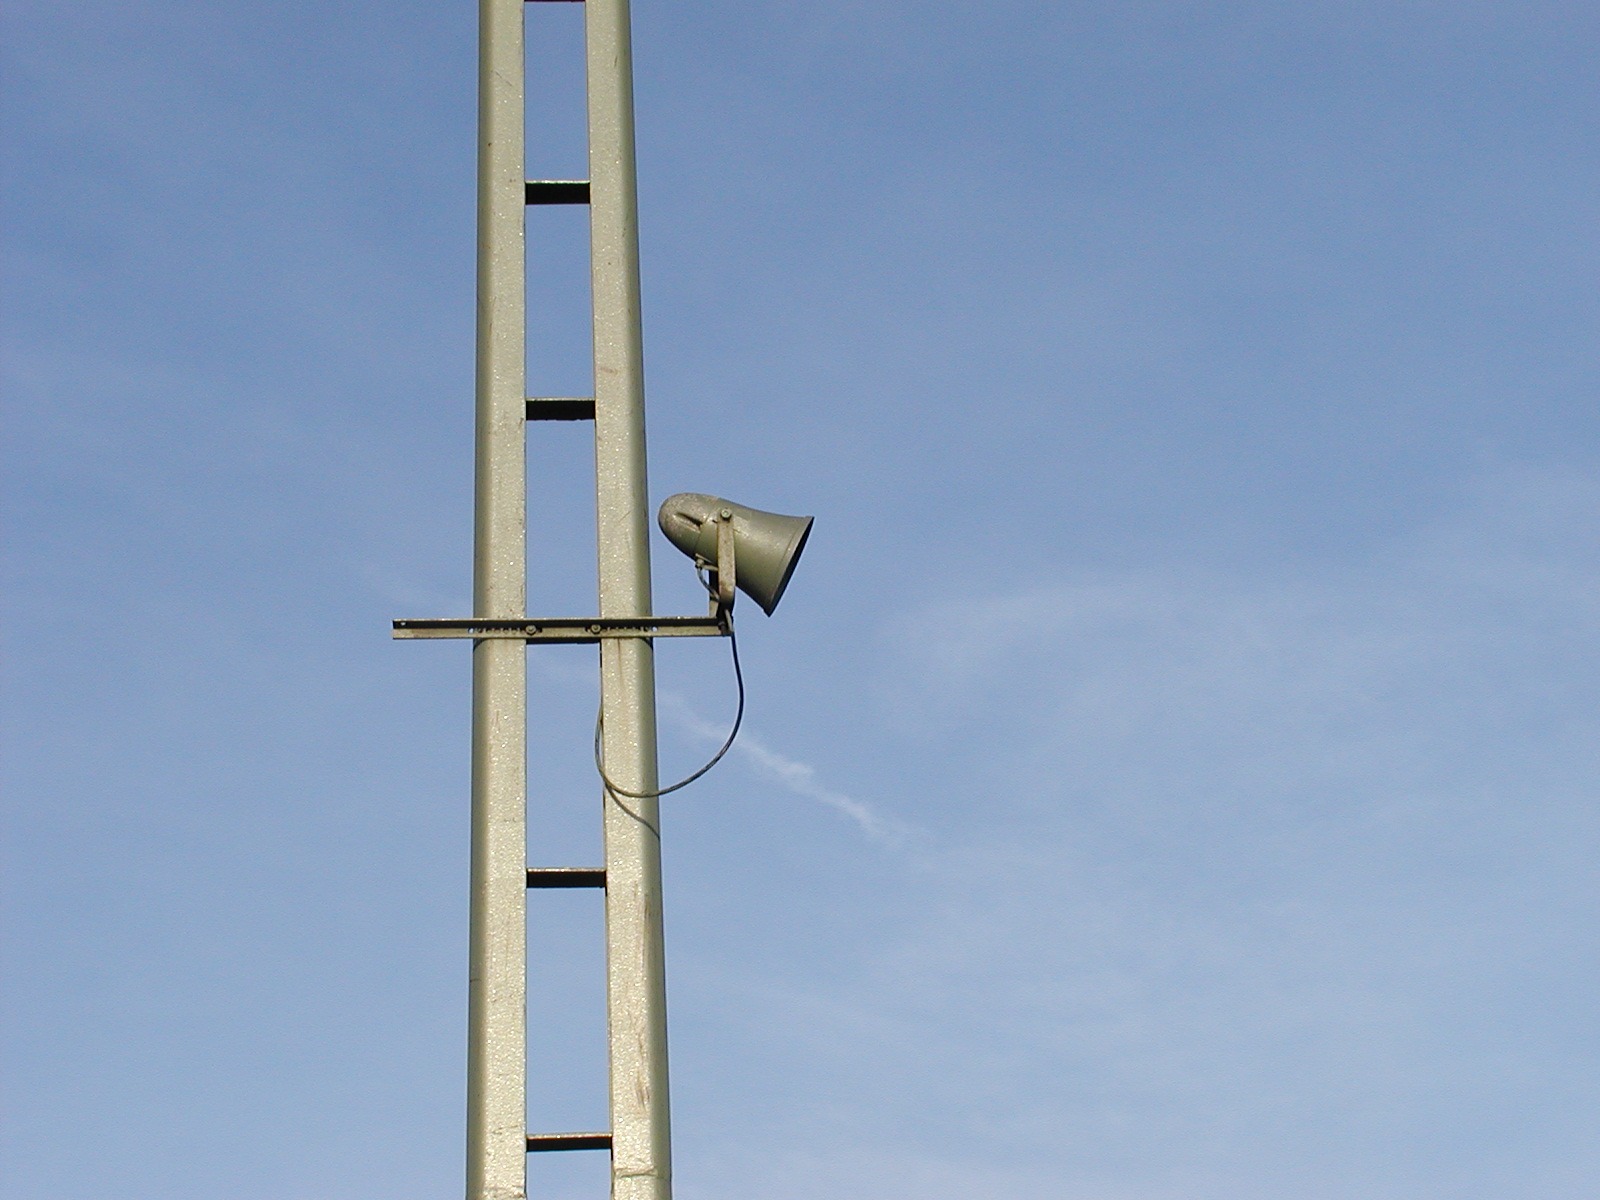
wind, tower, mast, communication, machine, wind turbine, street light, lighting, energy, light fixture, sound, information, listen, speakers, language, announcement, send, overhead power line